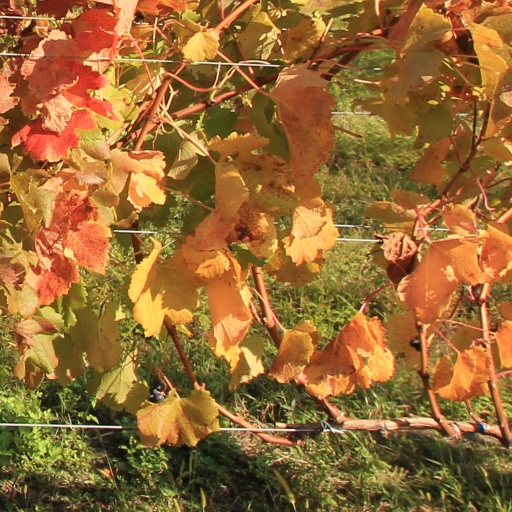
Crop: grape